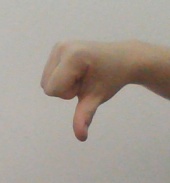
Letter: waw